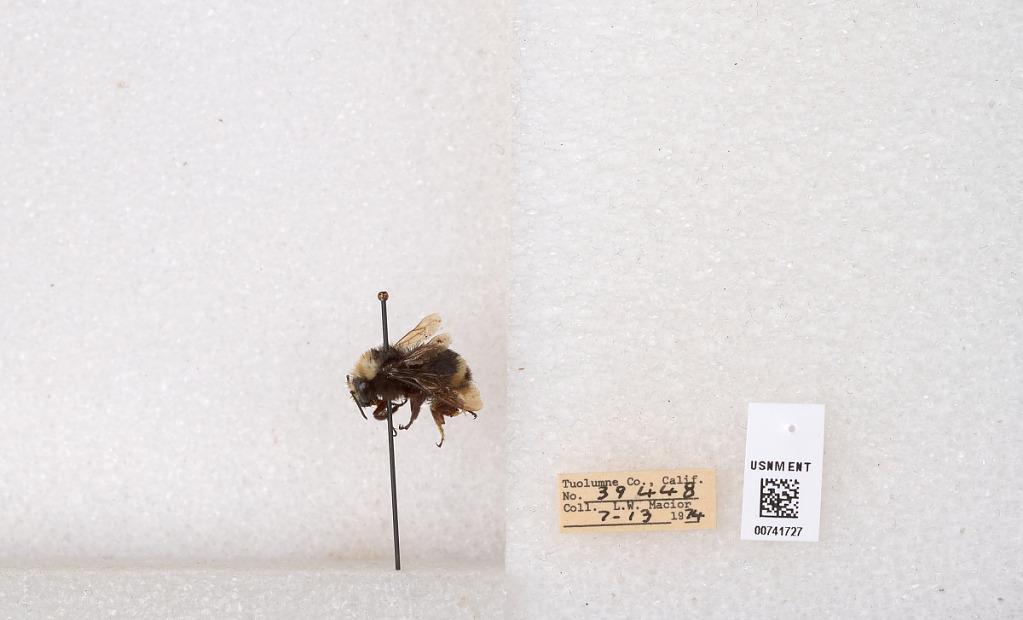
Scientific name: Bombus (Pyrobombus) vosnesenskii Radoszkowski
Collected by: L. Macior
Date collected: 1974-7-13
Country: United States
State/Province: California
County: Tuolumne
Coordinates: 37.9712, -120.228